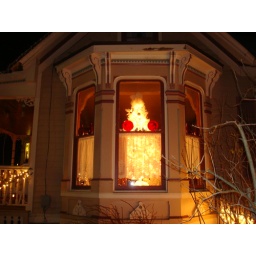
This is what our snowy white christmas tree looks like from the outside looking in